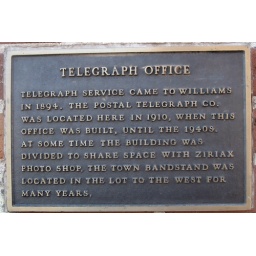
historic sign for the Telegraph office in Williams, AZ